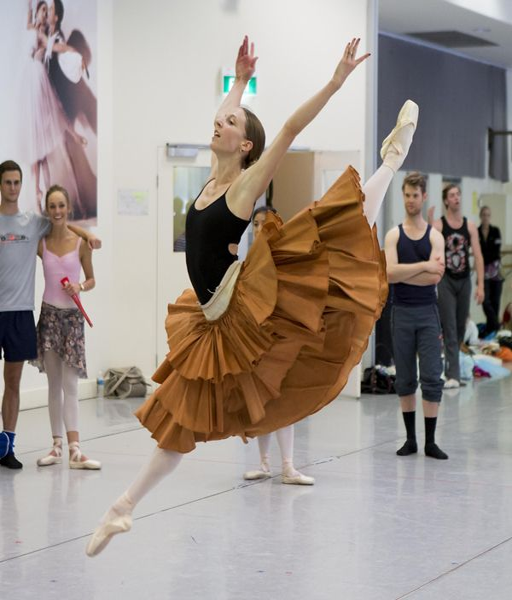
person in rehearsal for book .